Copperhead (Image Comics)

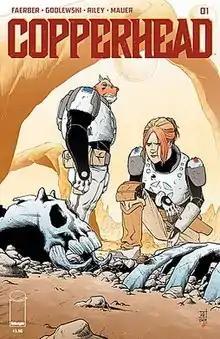
Cover of "Copperhead" #1

Copperhead is a Space Western comic book series written by Jay Faerber and illustrated by Scott Godlewski, published monthly by American company Image Comics.